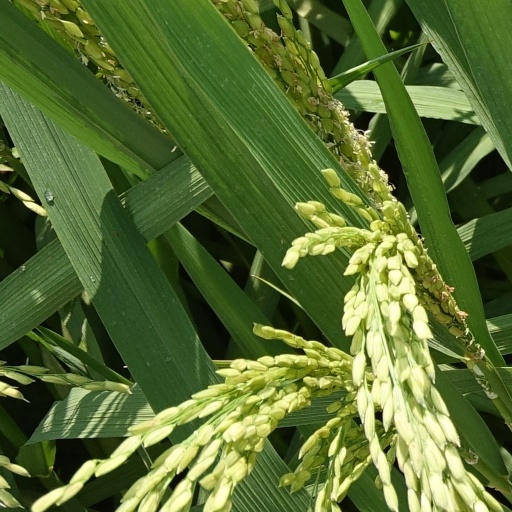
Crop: rice